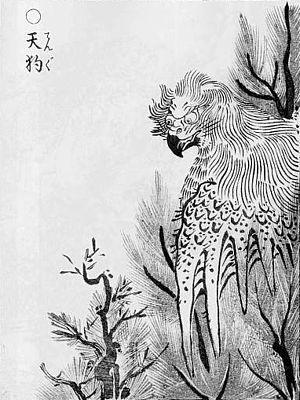
Les tengu sont un type de créatures légendaires de la religion populaire japonaise, et ils sont aussi considérés comme des dieux shinto ou comme des yōkai. Bien que leur nom contienne le mot « chien » comme le démon chinois Tiāngǒu, les tengu, à l'origine, prenaient la forme de rapaces, et ils sont traditionnellement représentés avec des caractéristiques à la fois humaines et aviaires. Les plus anciens tengu sont dépeints avec des becs, mais ce trait a souvent été humanisé en un nez anormalement long, qui est actuellement largement considéré comme la caractéristique définissant le tengu dans l'imaginaire populaire.